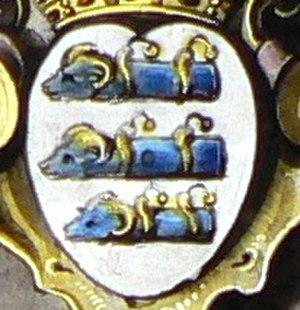
James Bertie, 1ᵉʳ comte d'Abingdon, appelé Hon. James Bertie jusqu'en 1657 et connu comme le 5ᵉ baron Norreys de 1657 à 1682, était un homme politique anglais.